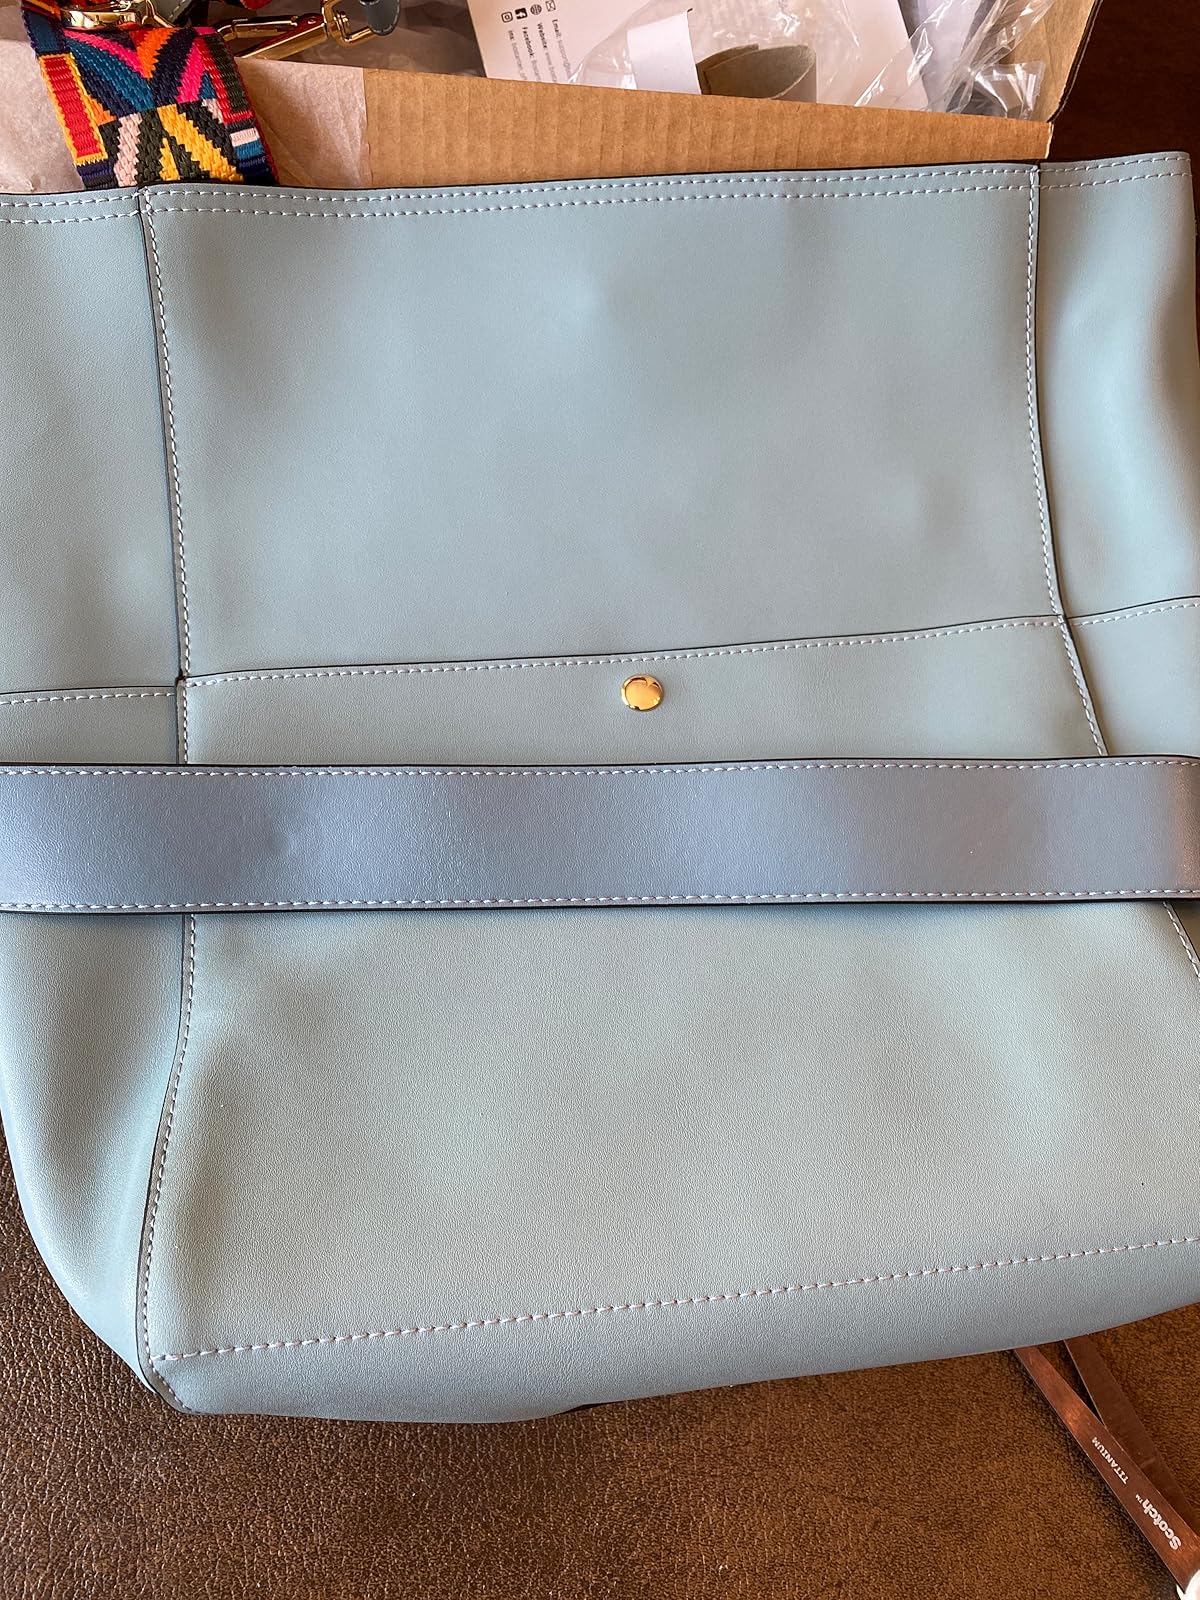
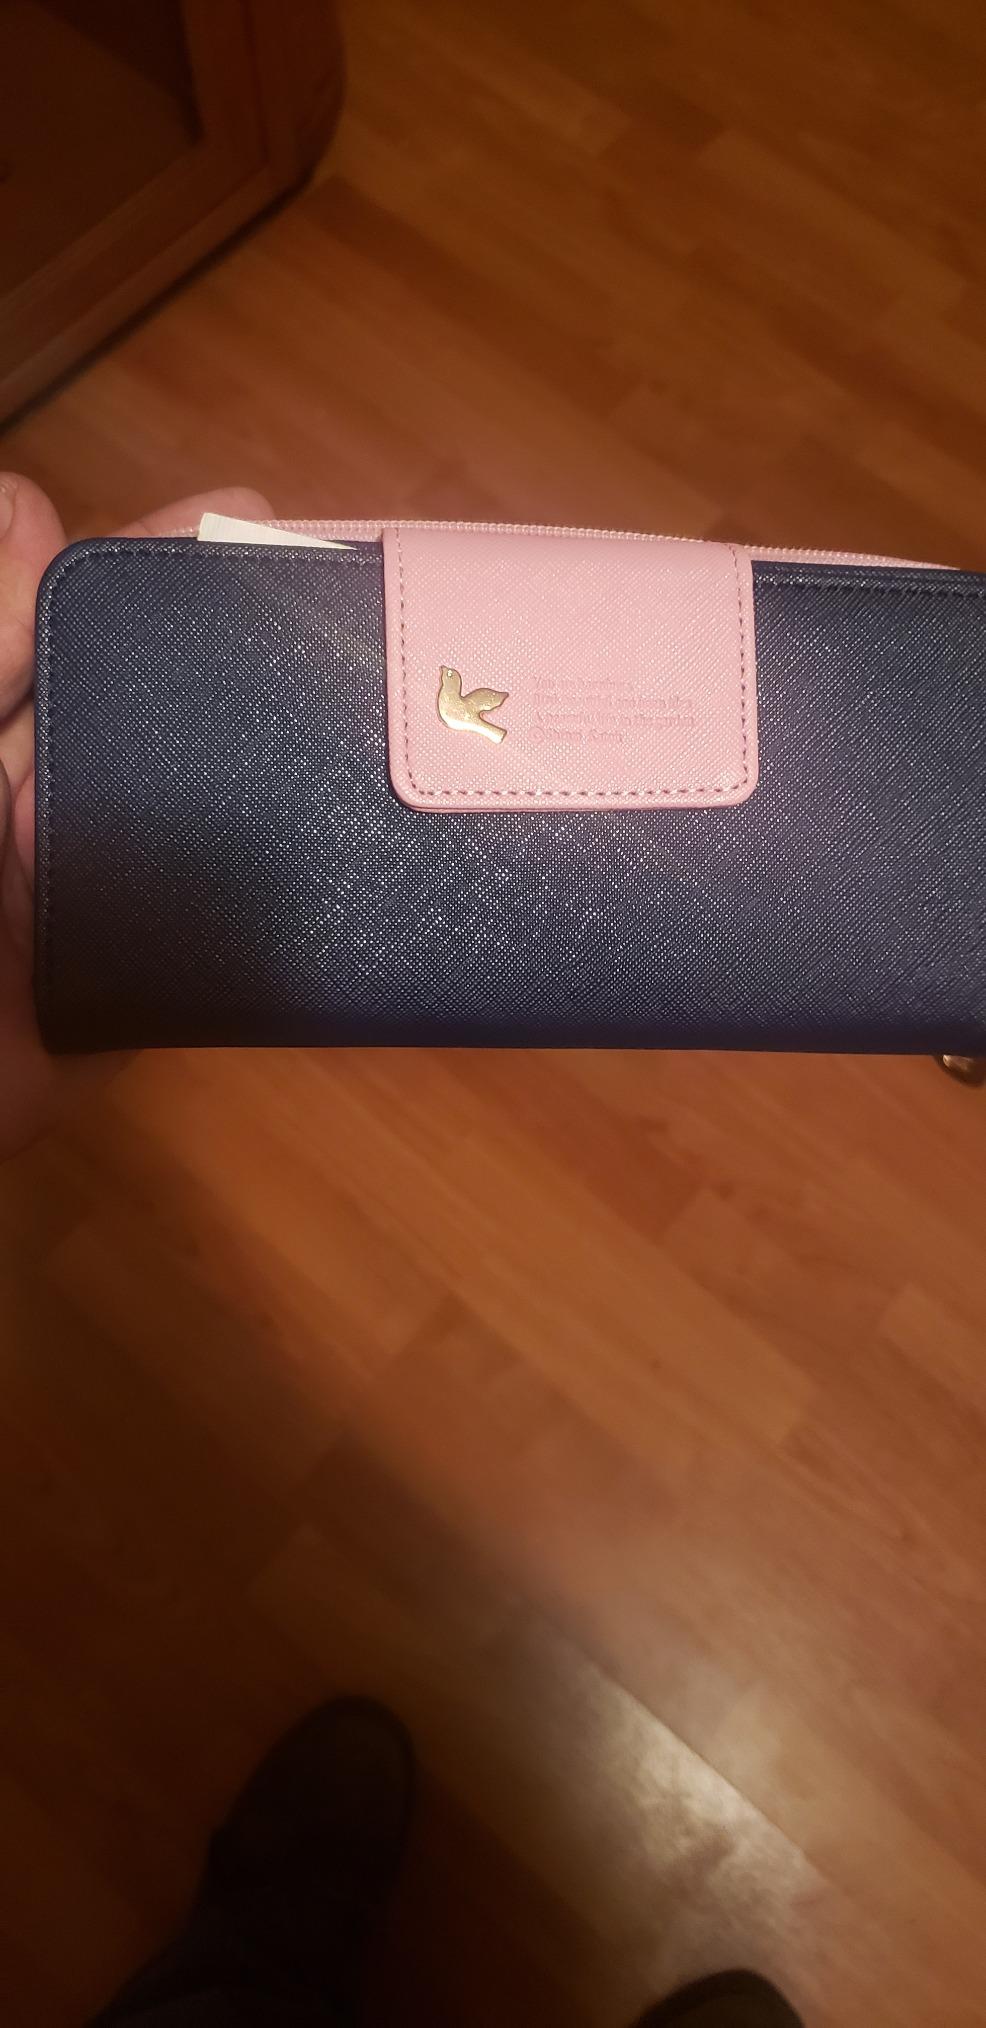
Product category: accessories_handbag
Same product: no